Poly(trimethylene carbonate)

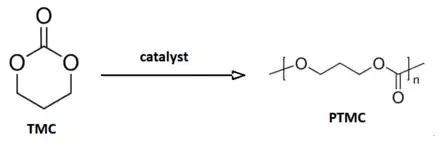
TMC polymerization by catalysts

Ring-opening polymerization (ROP) is the most common method used to synthesize poly(trimethylene carbonate) and their copolymers, since this synthetic route can allow mild reaction condition.